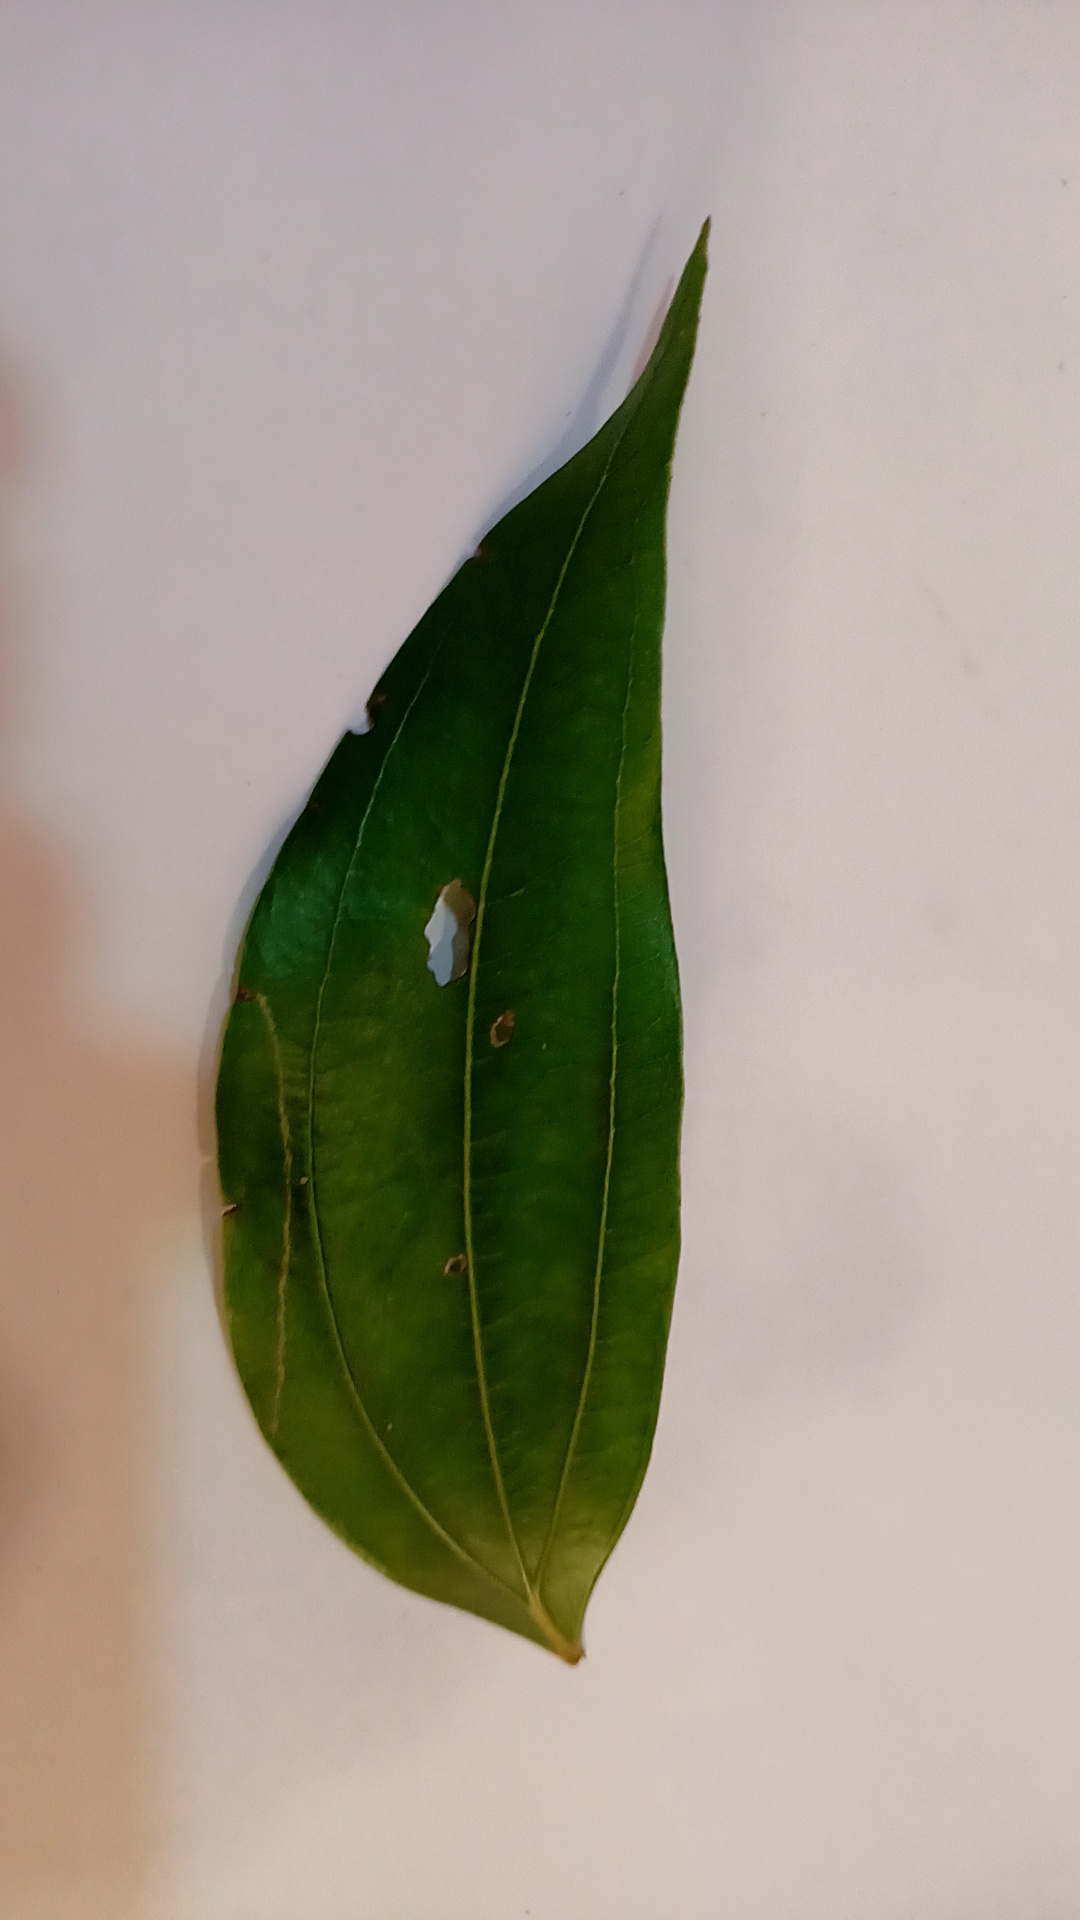
Label: Disease